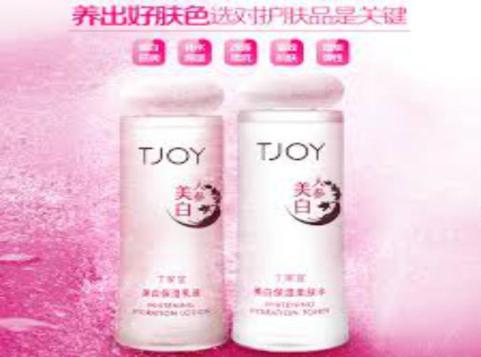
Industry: Necessities